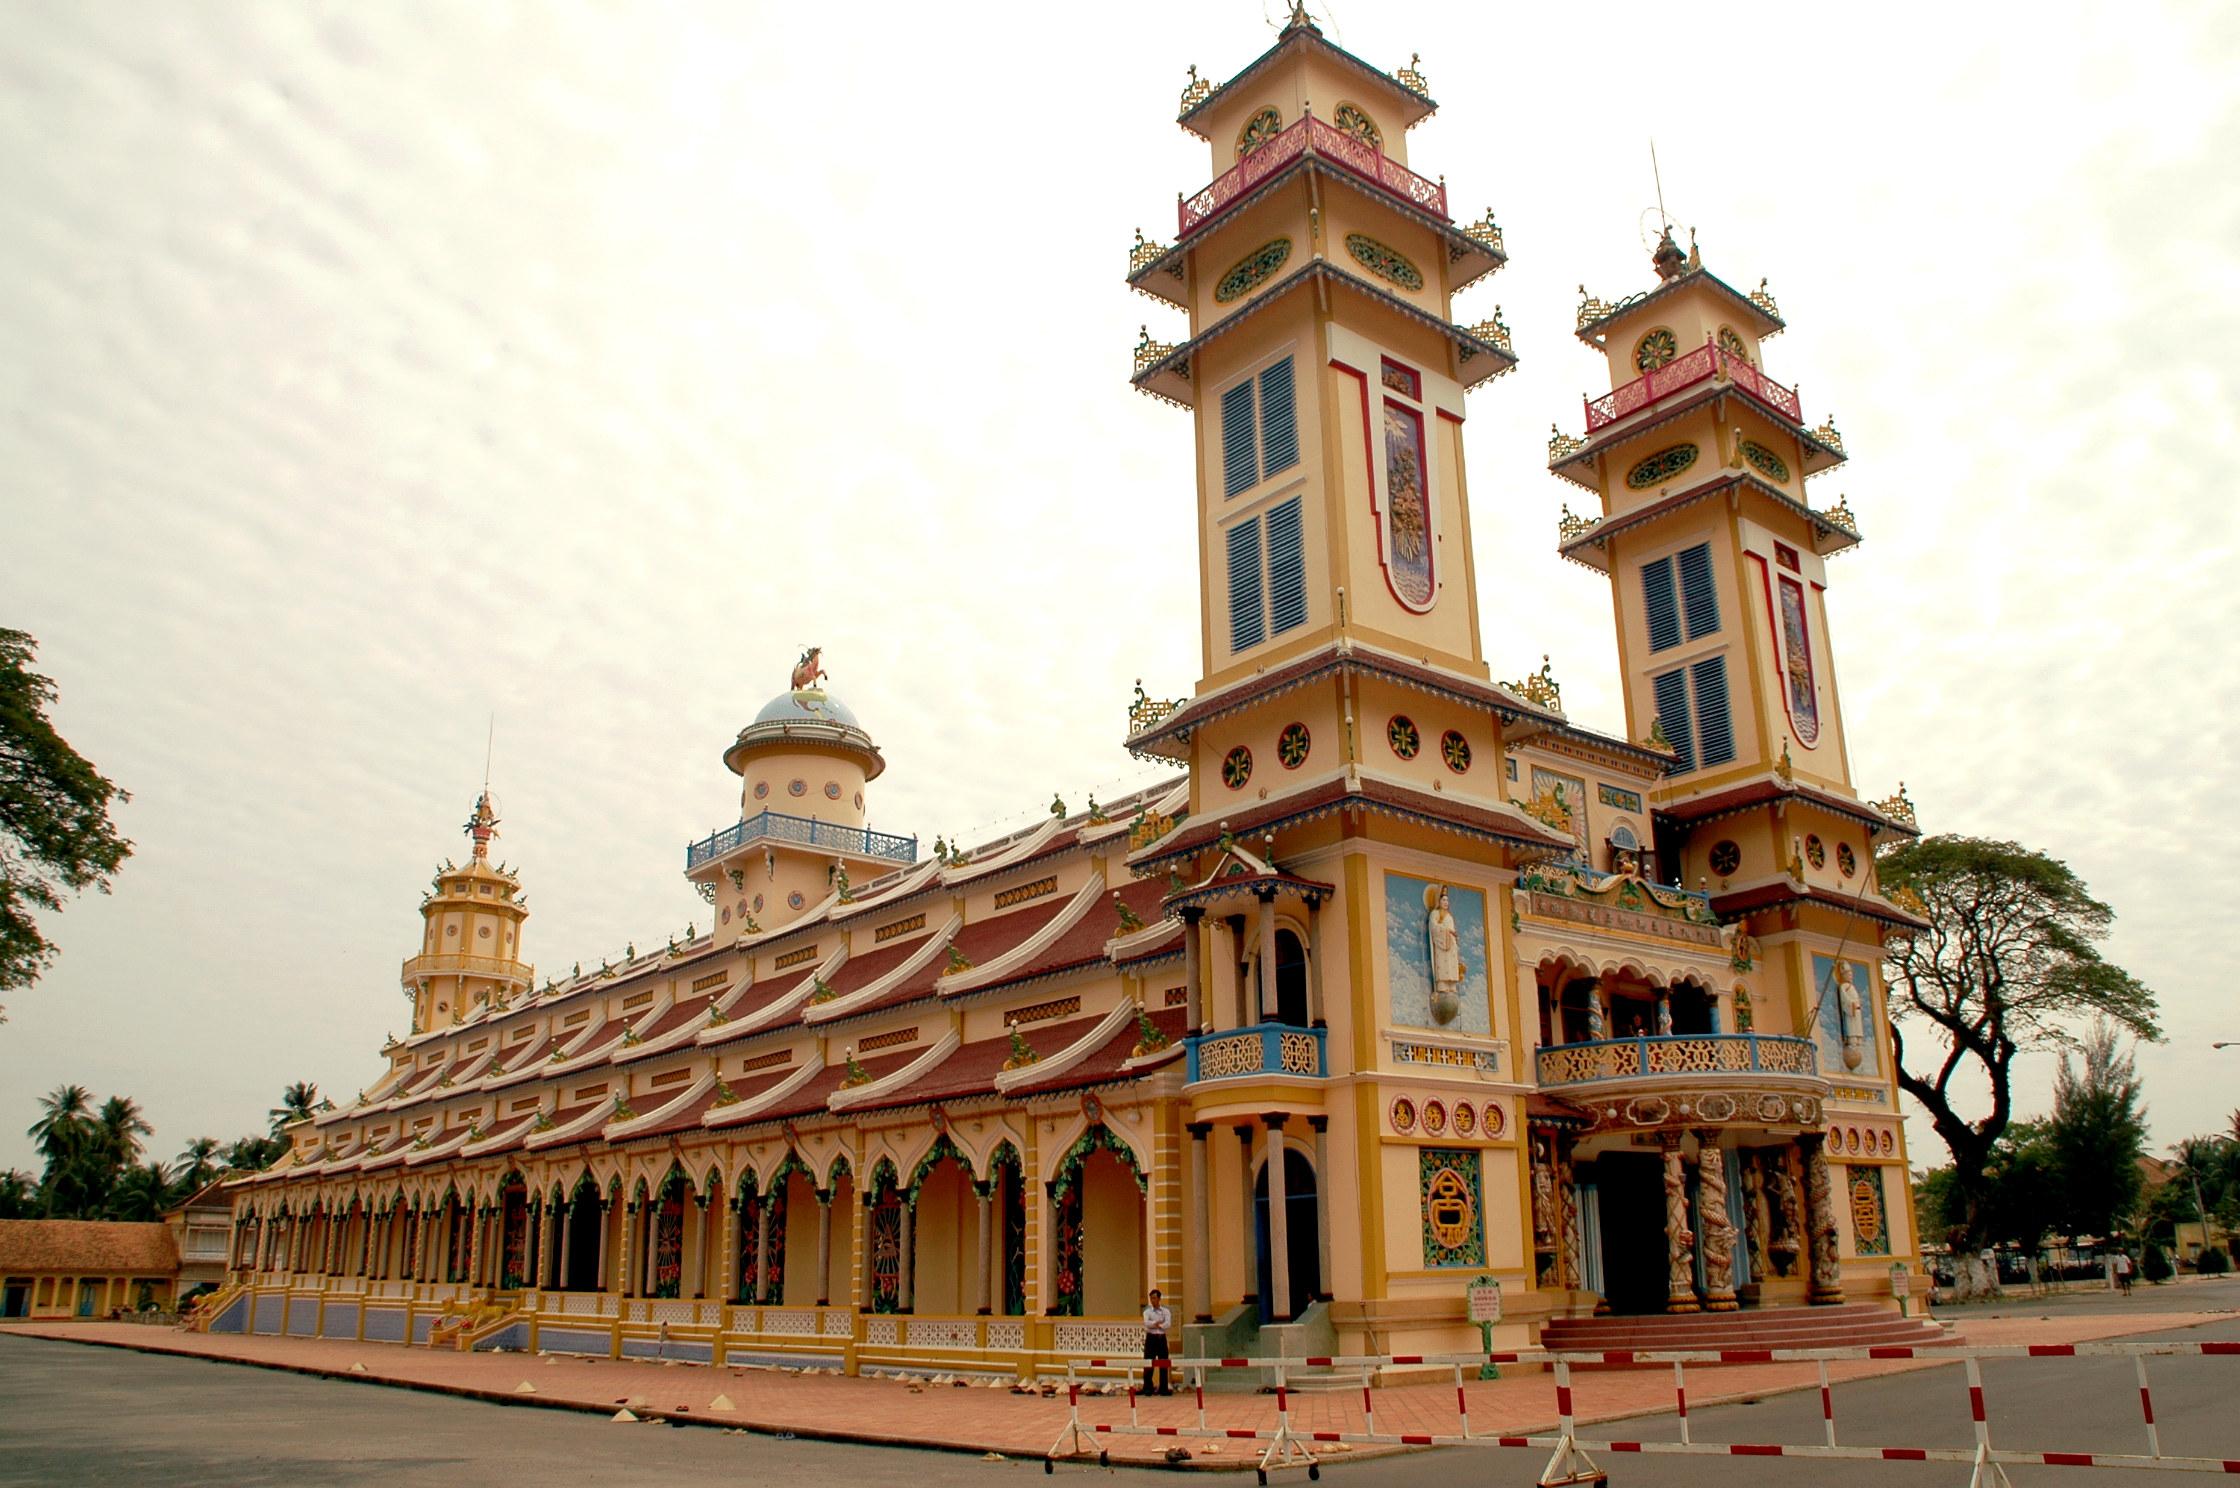
có một người đang xuất hiện ở bên cạnh một toà nhà lớn